GI Underground Press

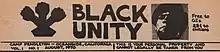
Example of typical legal statement on GI underground newspapers

Acutely aware of their questionable and combative relationship with the military, most papers stated right on their masthead, "This paper is your personal property. It cannot be legally taken from you (see example from "Black Unity" to the right)." Often, they cited Department of Defense directive 1325.6, paragraph C.5.a.(2), "mere possession of unauthorized printed material may not be prohibited". However, as time went on some papers offered more seasoned advice: The Movement for a Democratic Military warned in their paper "Up Against the Bulkhead", "you can still be put on report or cited with an Article 134 if the Brass feels like citing you. So don't kid yourselves. Although you may have many rights on paper, you have none in practice."